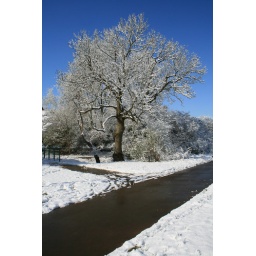
Snow covered tree against a bright blue sky